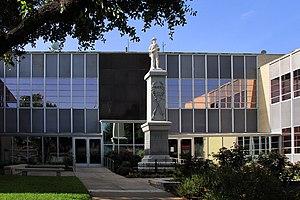
La ville de Kaufman est le siège du comté de Kaufman, dans l’État du Texas, aux États-Unis. Sa population s’élevait à 6 703 habitants lors du recensement de 2010, estimée à 7 181 habitants en 2016.
Le comté de Kaufman, en anglais : Kaufman County, est un comté situé dans le nord-est de l'État du Texas aux États-Unis. Il est nommé en l'honneur de David Spangler Kaufman, le premier juif d'être un membre de la Chambre des représentants des États-Unis du Texas. Le siège du comté est Kaufman. Selon le recensement de 2010, sa population est de 103 350 habitants.